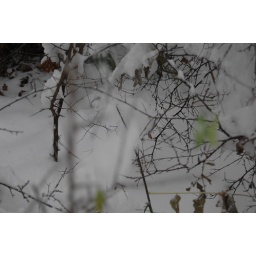
kinda something i just saw and TOOK. looks like a green butterfly is in it :).